Diane of the Follies

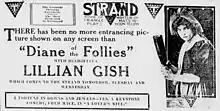
Newspaper advert for the film

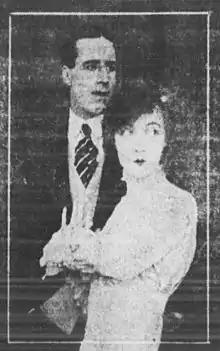
Scene from the film featuring Lillian Gish and Howard Gaye.

Diane of the Follies is a 1916 American drama film directed by Christy Cabanne. The film is considered to be lost.